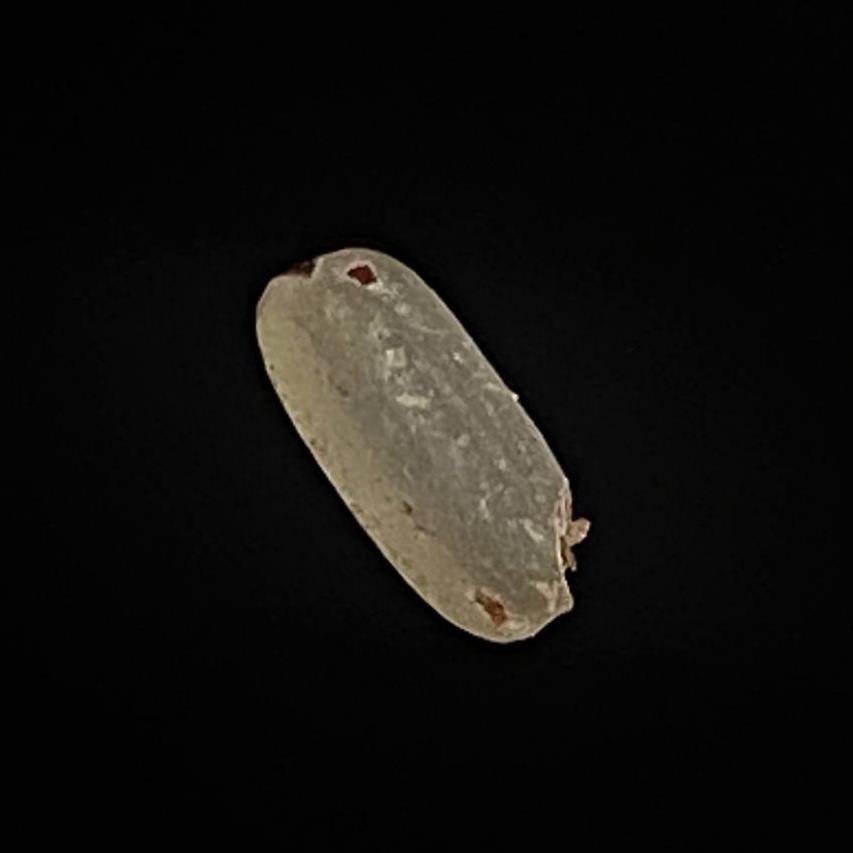
Rice variety: Amon